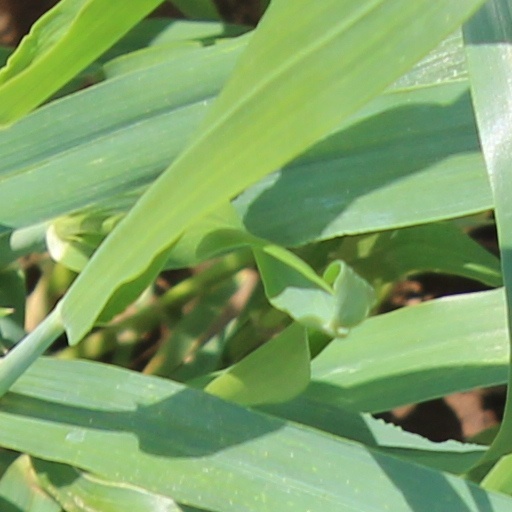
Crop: wheat